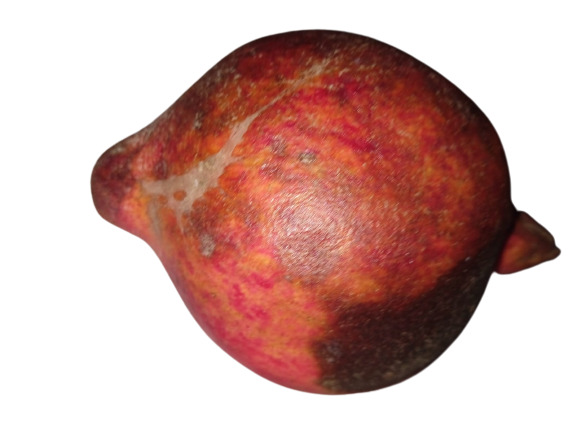
Fruit: pomegranate
Condition: rotten